List of peninsulas

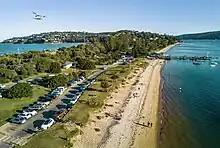
Palm Beach, Sydney, New South Wales

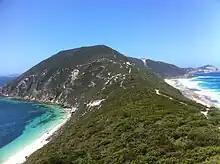
Torndirrup Peninsula, Western Australia

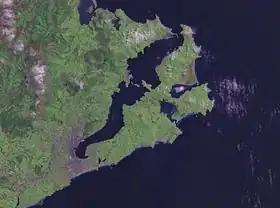
NASA satellite photo of the Otago Peninsula and Otago Harbour. The city of Dunedin is located at the isthmus at lower left.

The Southern Cone, like Europe, is sometimes considered to be a large peninsula. Geographically, the peninsula encompasses most of Chile, Argentina, Uruguay and Southern Brazil and the southernmost portion of Paraguay, which makes it one of the largest peninsulas in the world. Like the Indian Peninsula, the Southern Cone is sometimes considered to be a subcontinent.